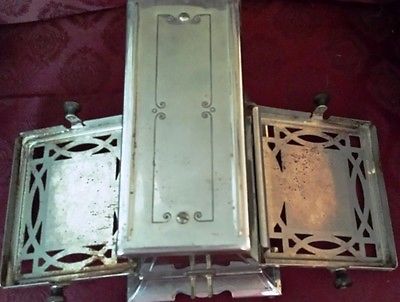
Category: toaster